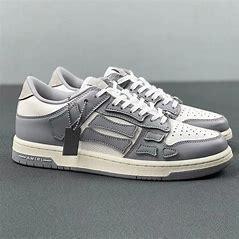
Brand: Amiri
Model: Skel Top